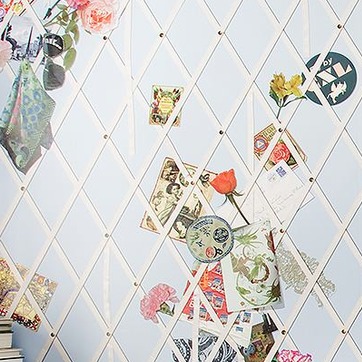
Material: wallpaper